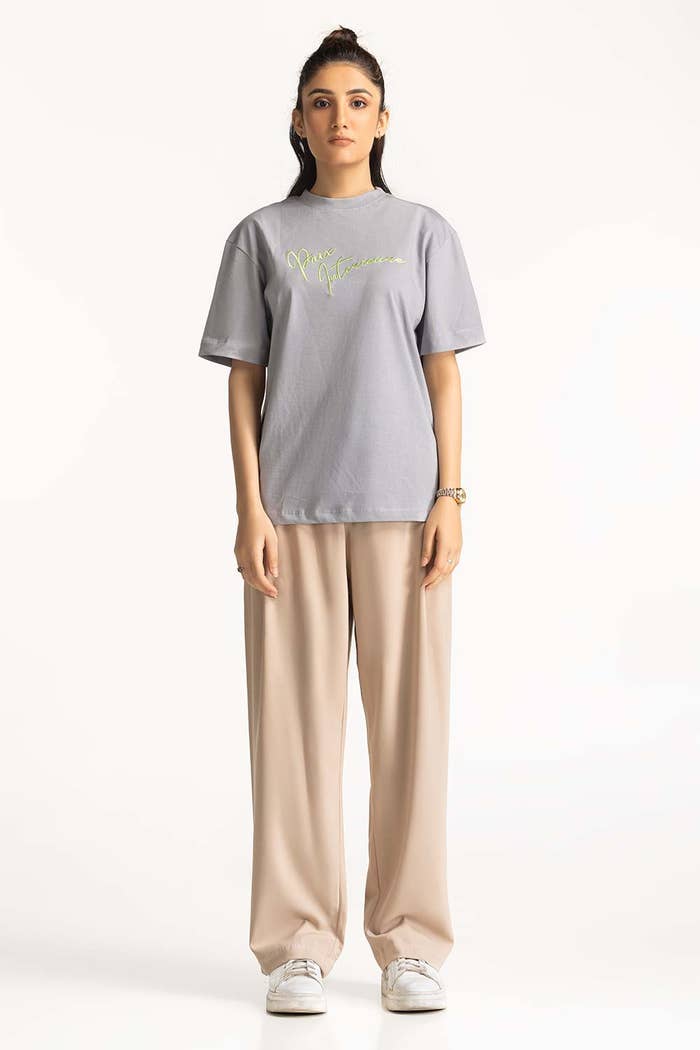
grey green logo graphic tee